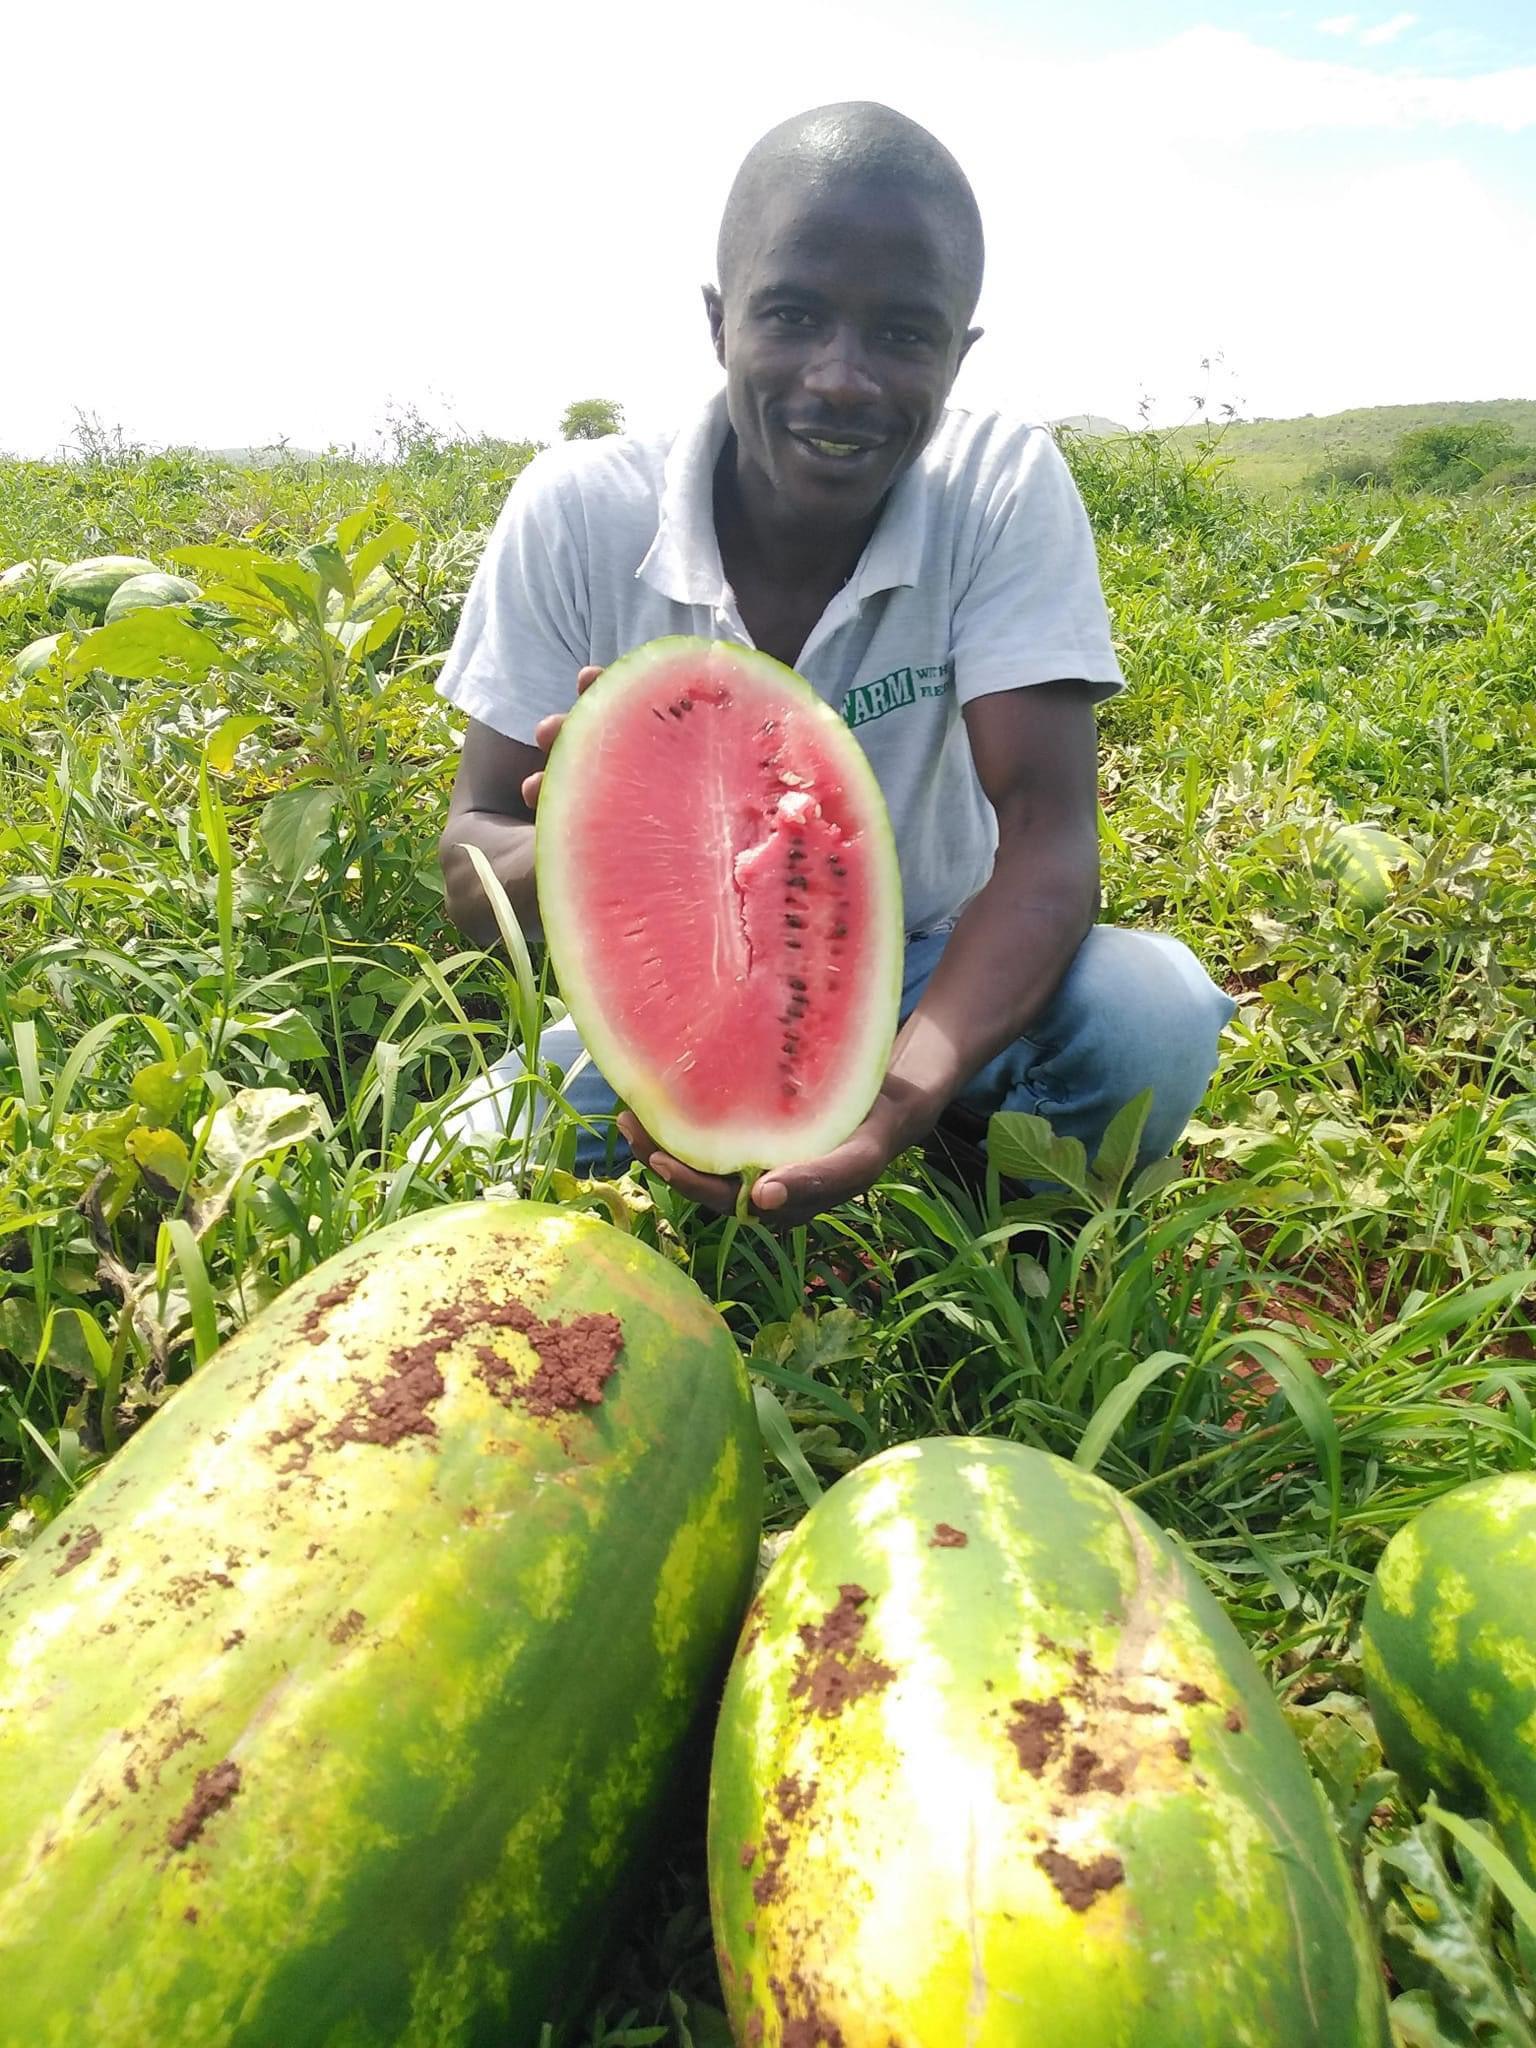
Matikiti ni zao la biashara; mkulima baada ya kuvuna shambani hukata moja au mawili, ili kuweza kuangalia kama tikiti hilo limekomaa, lililokomaa linakuwa na rangi nyekundu katikati, na mbegu nyeusi kuonekana.